1984 International Rules Series

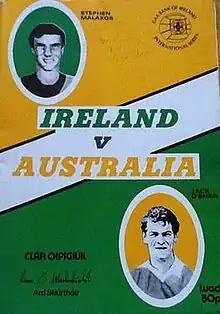
Match programme, first test

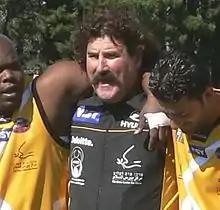
Hawthorn premiership player Robert DiPierdomenico represented Australia.

The 1984 International Rules Series, known for sponsorship reasons as the GAA Bank of Ireland International Series, was the first official series between Gaelic footballers from Ireland and Australian rules footballers from Australia. The series took place in Ireland and consisted of three test matches between the Australian and Irish international rules football teams.